Oxnard Plain

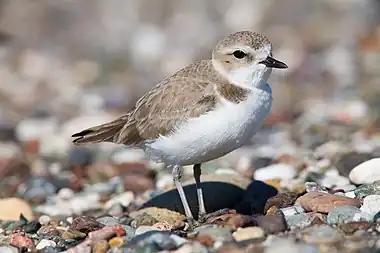
Snowy Plovers nest at several beaches

While the vast fields of fertile soil were appreciated for the agricultural bounty that could be produced, the sand dunes and wetlands along the coast line were considered useless except as places to dispose of solid and liquid waste. This at least dates back to 1898 when the beet sugar factory sent the wastewater discharge through a pipe to Ormond Beach. Various other areas near the coast were used for dumping trash and oil-waste, much of the time with local government encouragement and supervision. The Halaco Engineering Co., a metal recycling facility at the Ormond Beach wetlands, deposited process wastes and wastewater from the smelter from 1965 until 2004 on what was allegedly a former open dump operated by the City of Oxnard until 1962. The waste pile contains an estimated and the facility has been designated a Superfund site. Other large, polluting industries were cited at Ormond Beach wetlands before environmental concerns highlighted the importance of restoring the area to serve as a dynamic habitat for a wide array of native plants and animals.